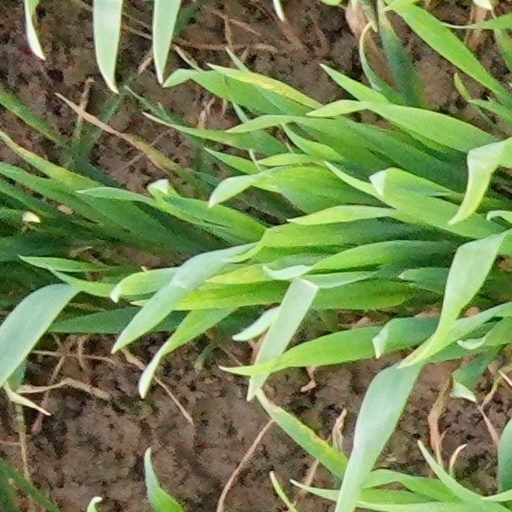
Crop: wheat